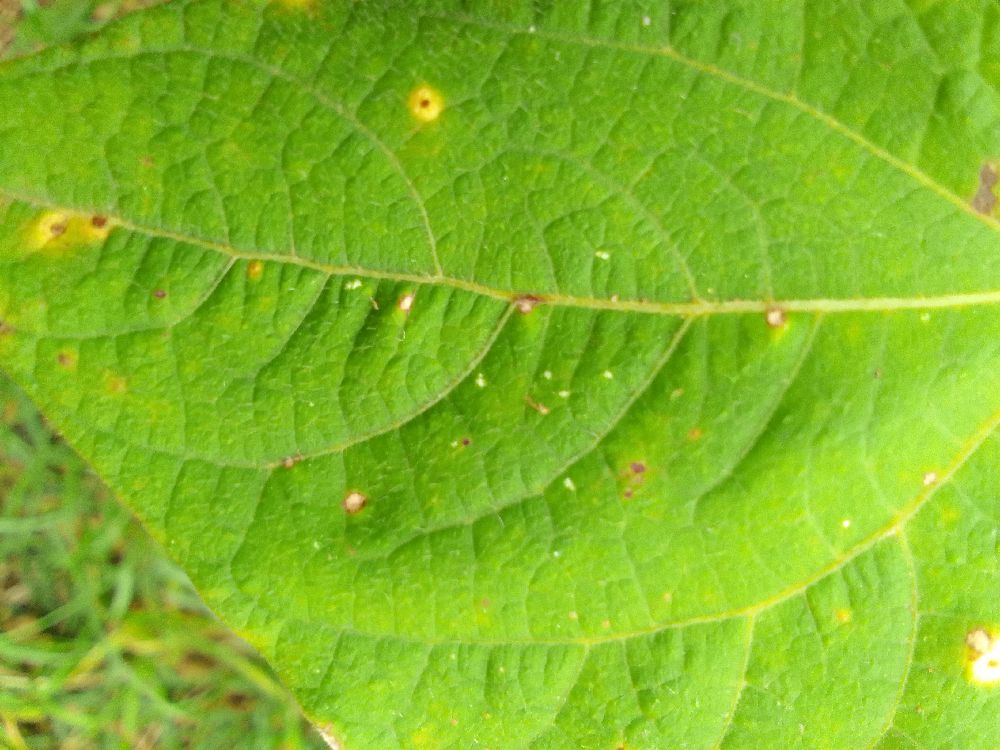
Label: rust